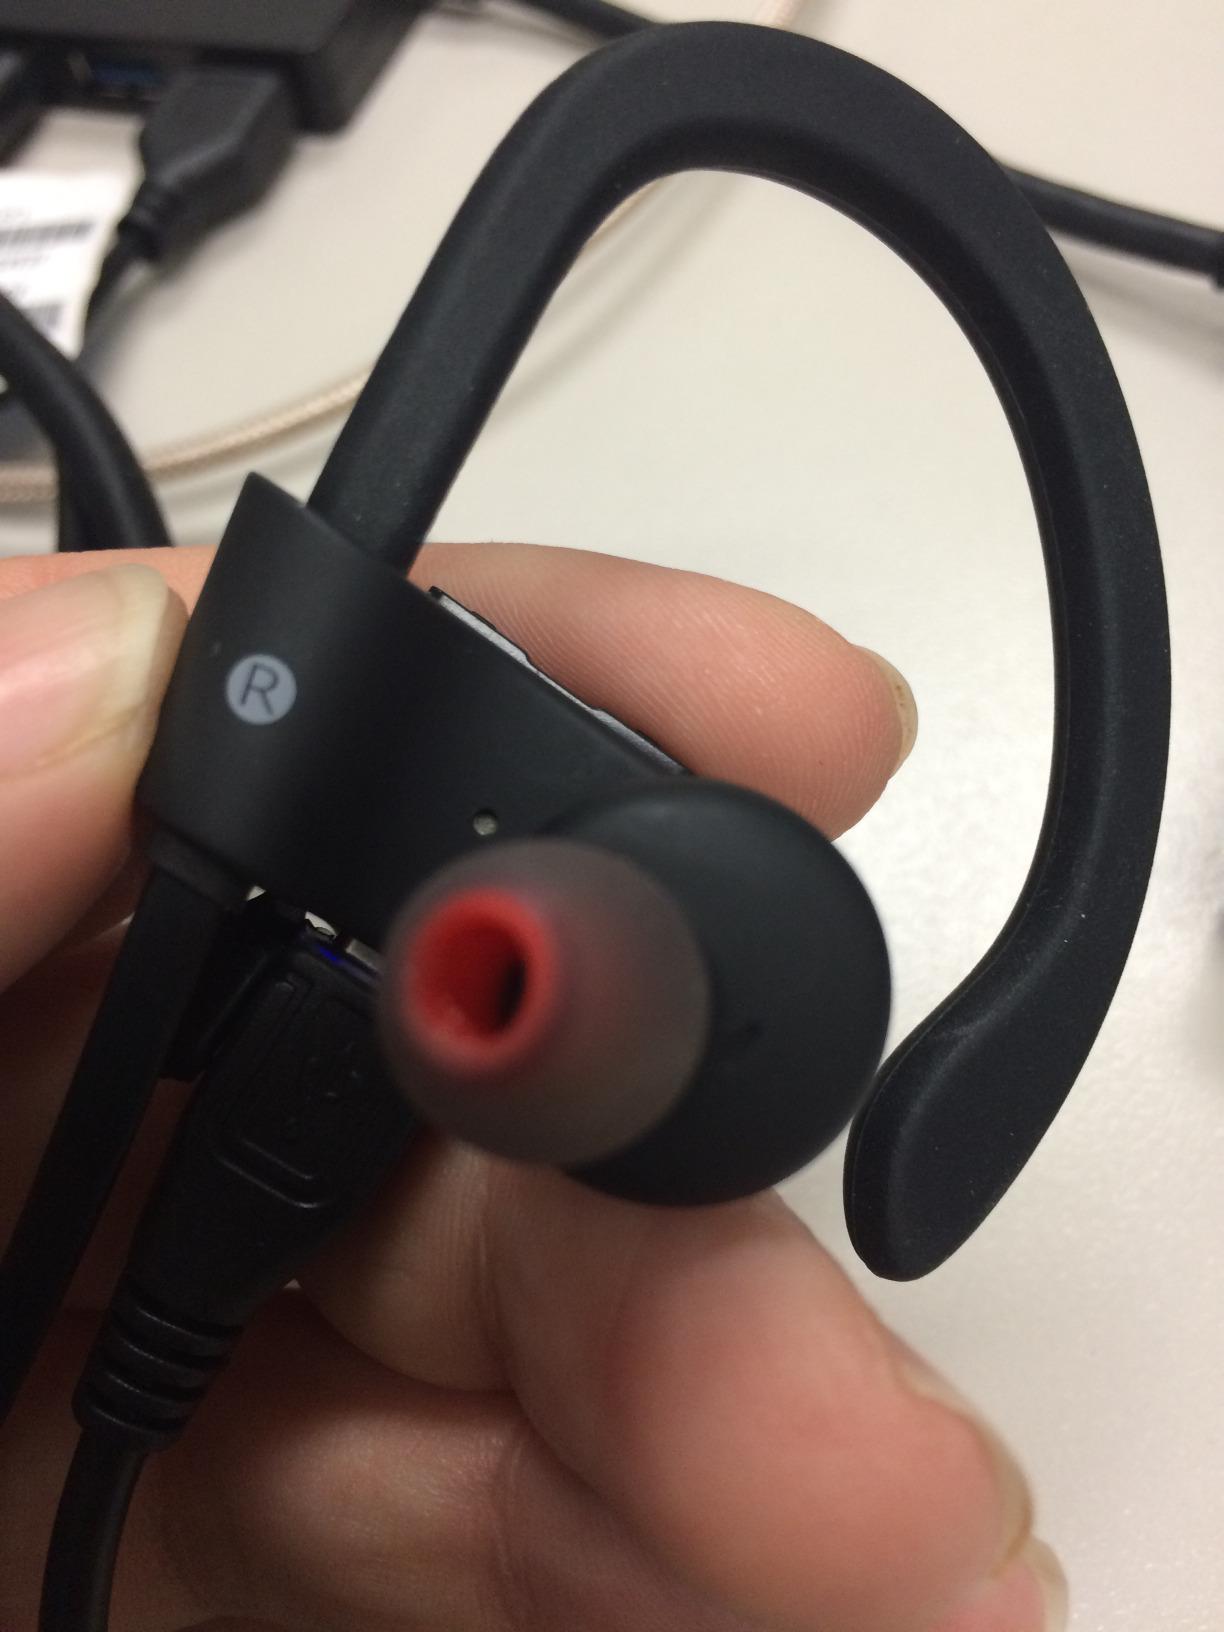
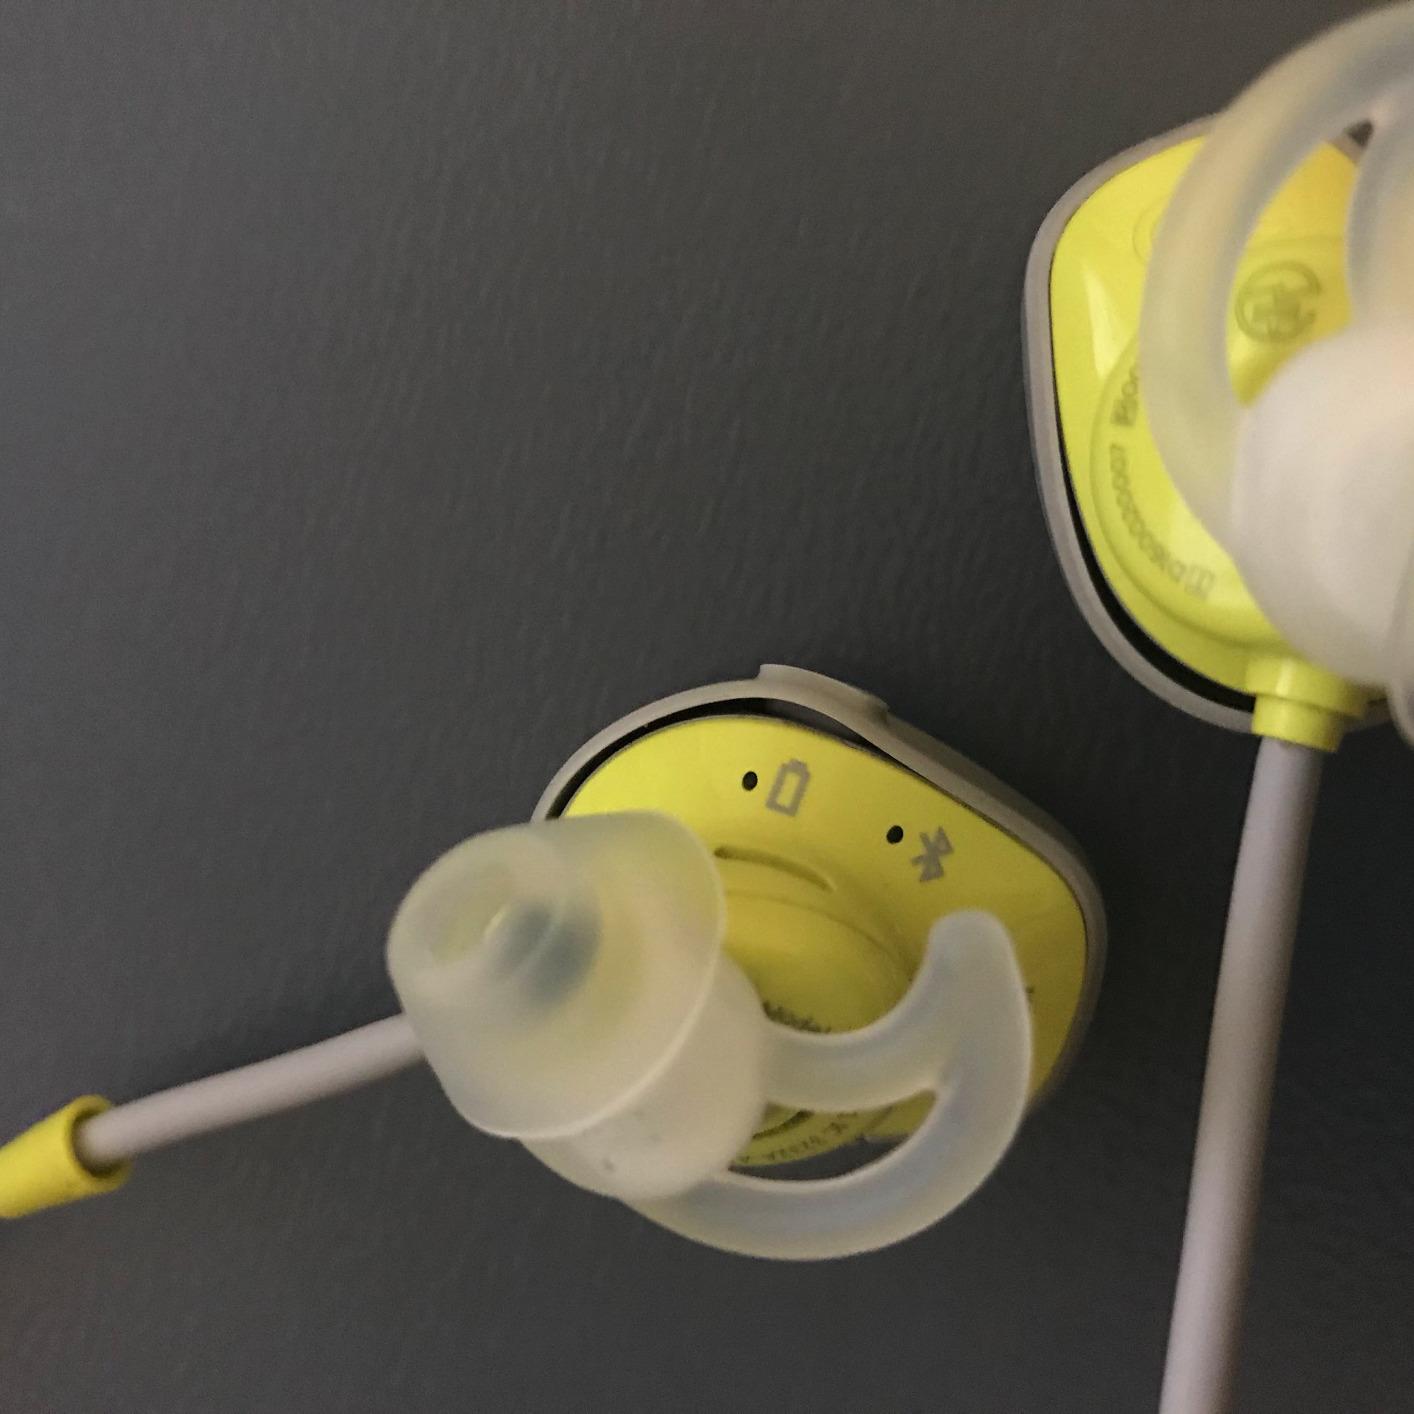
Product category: headphones
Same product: no